More Than Superhuman

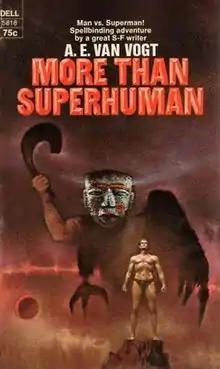
Cover of the first edition, published by Dell.

More Than Superhuman is a collection of science fiction short stories by Canadian-American writer A. E. van Vogt, published in 1971.